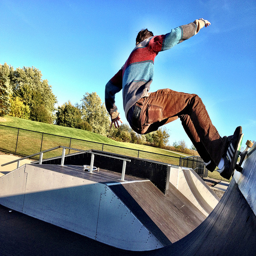
Boy skateboarding on a ramp in a park.
A boy is skateboarding at a skate park.
A male skateboarder in a skate park on a ramp.
A skateboarder doing a trick at a skate park.
Man on a skateboard on the top of a ramp doing a trick.